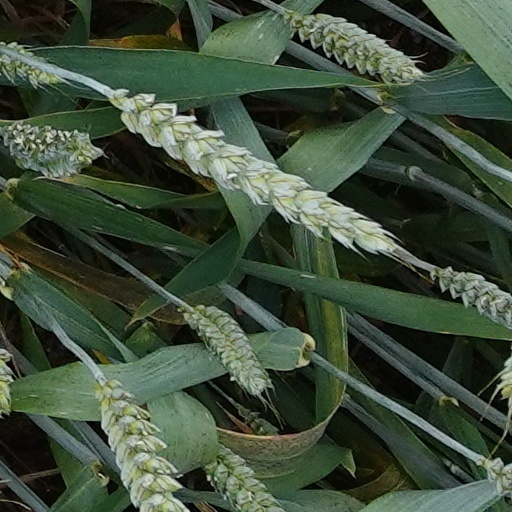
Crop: wheat